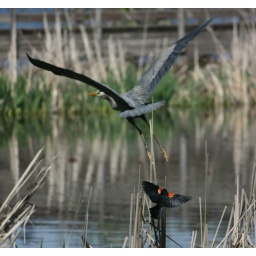
Great blue herron leaving after being attacked by red winged black bird. 2009 Apr 21_0822